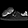
Label: Sneaker